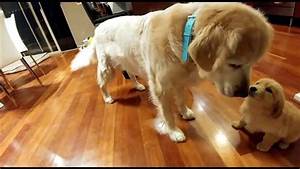
Label: dog